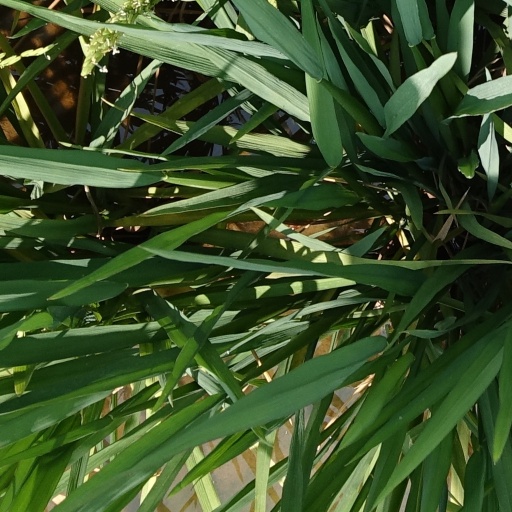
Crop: rice